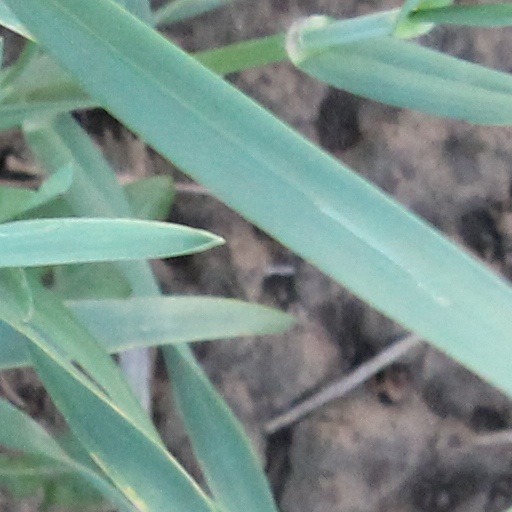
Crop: wheat